Chikku Bukku

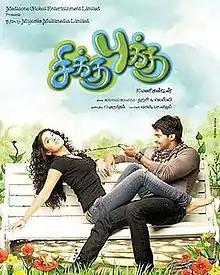
Theatrical Poster

Chikku Bhukku is a 2010 Indian Tamil romance film written and directed by G.K.Manikandan and produced by Sunanda Murali Manohar, starring Arya, debutante Preetika and Shriya Saran, in the lead roles, with Santhanam and Anoop Kumar in supporting roles. The film was released on 3 December 2010. The movie is based on the 2003 South Korean movie "The Classic". The name of the film is based on the song of the same name from "Gentleman" (1993).